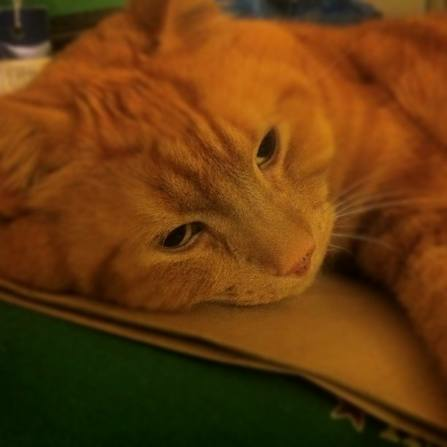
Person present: No